Beatriz Haddad Maia

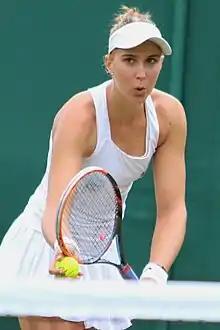
Haddad Maia at the 2017 Wimbledon Championships

Haddad Maia started her 2017 season in Australia, playing two tournaments in Perth and winning the 25k event in Clare, South Australia in both singles and doubles with partner Genevieve Lorbergs.